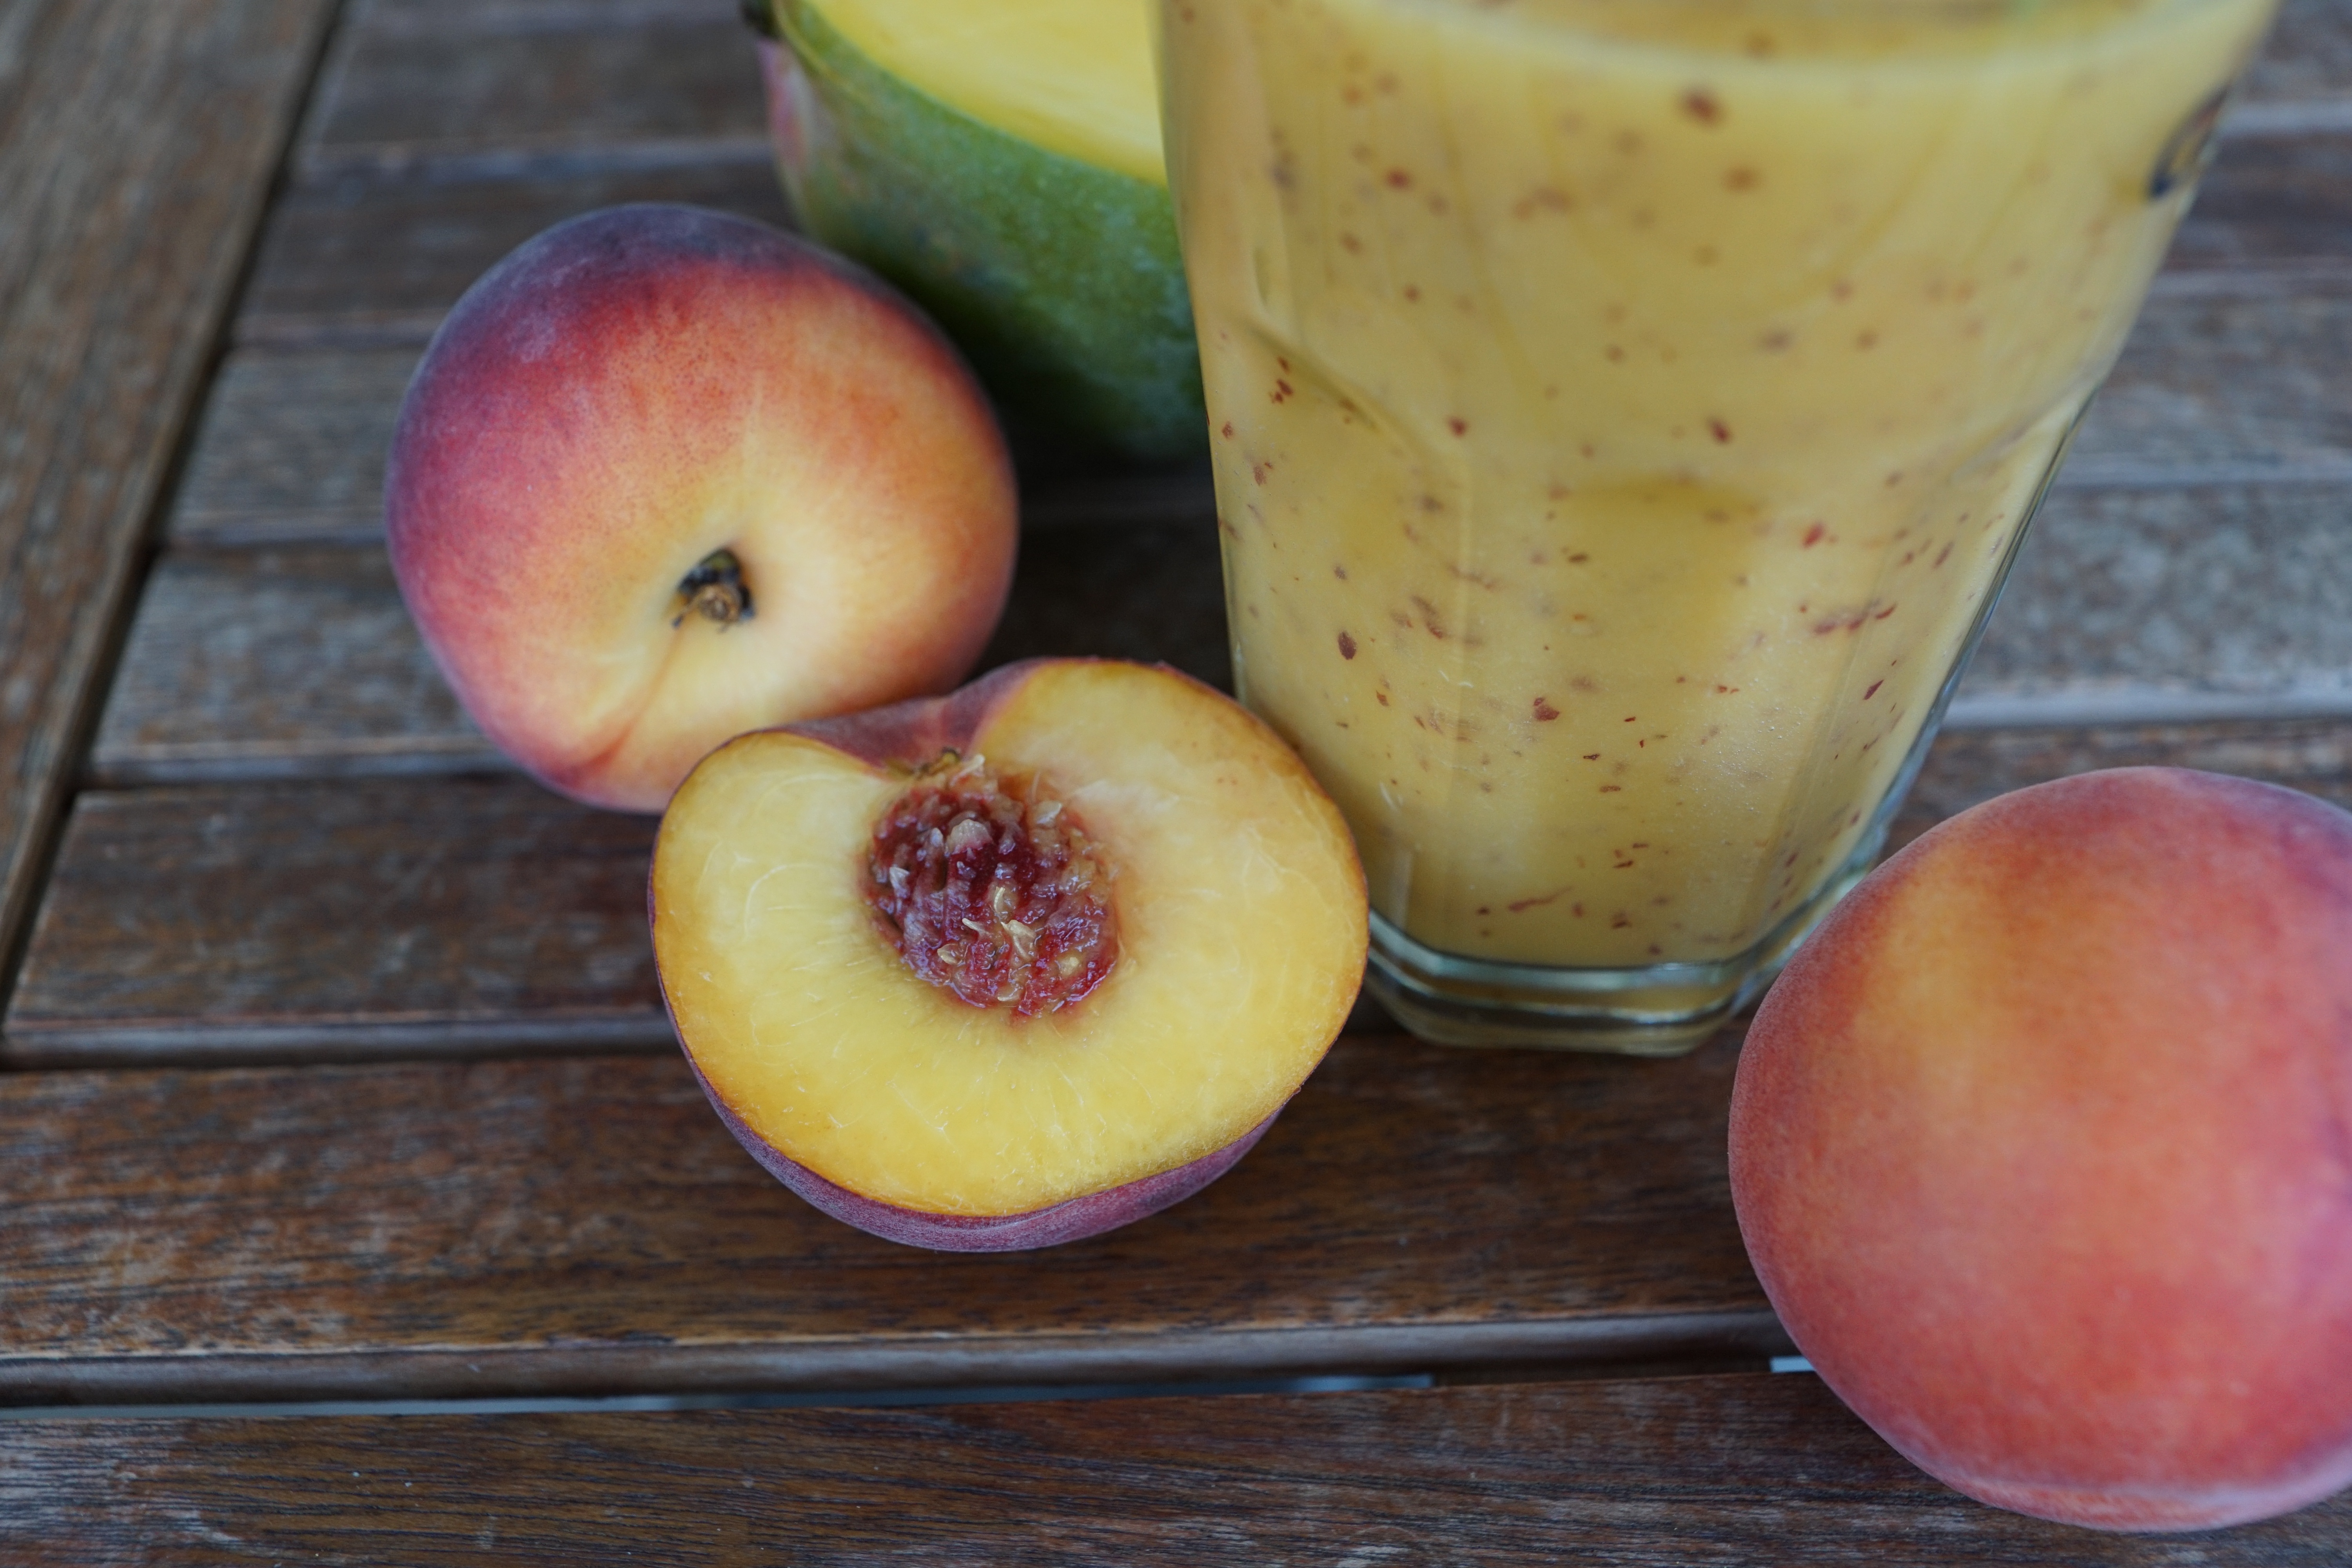
apple, plant, fruit, glass, food, produce, drink, yellow, healthy, close, smoothie, juice, nutrition, mango, peach, thirst, vitamins, frisch, bless you, pressed, flowering plant, rose family, vitamin c, smothie, land plant, rose order